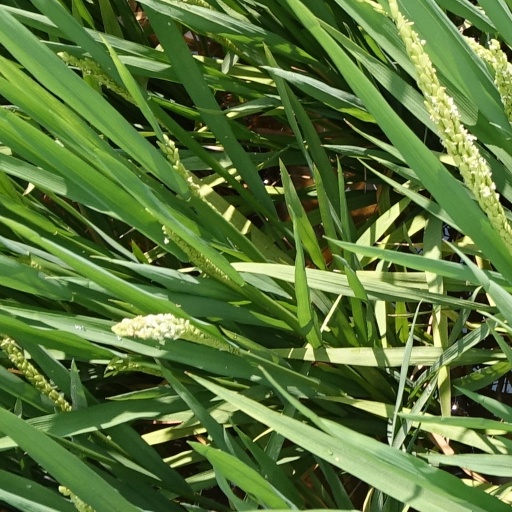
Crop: rice